Helen Sedgwick

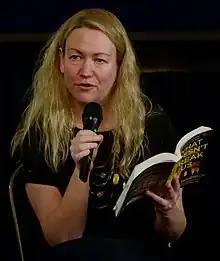
Sedgwick in 2022

Helen Sedgwick is an author of literary fiction, science fiction and crime, a literary editor, and a research physicist.